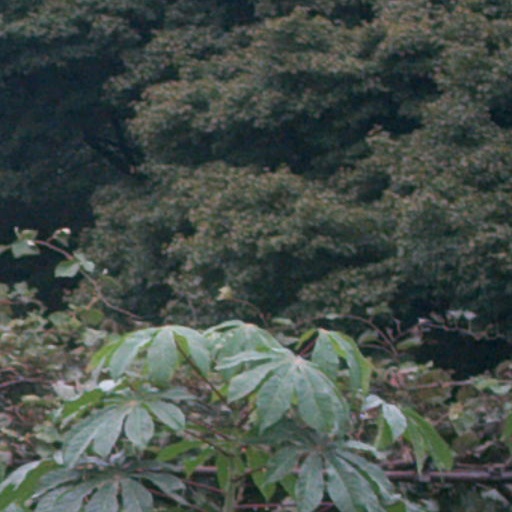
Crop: cassava